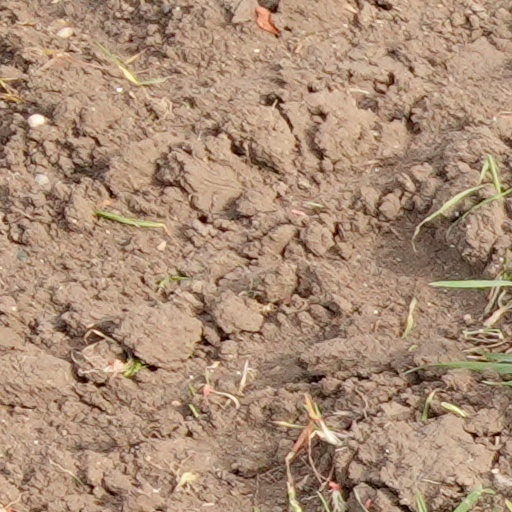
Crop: wheat